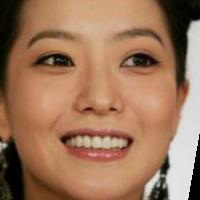
Age group: age 21-30